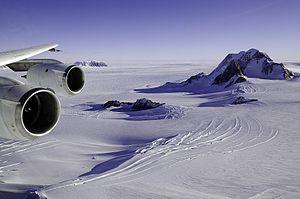
La Terre Marie Byrd ou terre de Marie Byrd est une région de la partie occidentale de l'Antarctique. Elle est un des seuls territoires au monde à n'être revendiqué par aucun État, ce qui en fait une terra nullius, le reste du continent Antarctique étant revendiqué par sept pays du reste du monde. Elle n'a aucun gouvernement, aucune ville et aucun habitant permanent.